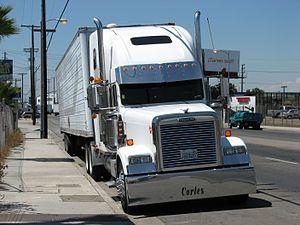
Freightliner LLC est le plus important constructeur de véhicules poids lourds des États-Unis d'Amérique. Il fait partie du groupe allemand Daimler.